Titans season 1

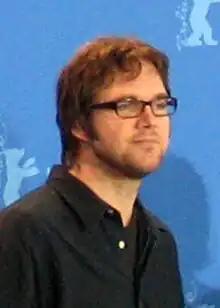
Although reception to the first two episodes (director Brad Anderson pictured) was mostly positive, the violent content drew criticism.

On Rotten Tomatoes, the first season holds an approval rating of 78%, with an average rating of 6.66 out of 10 based on 46 reviews. The site's critical consensus states: "Despite a few tonal growing pains, "Titans" does justice to its source material and truly shines when its titular ensemble finally assembles". Metacritic gave the series's first season a score of 55 out of 100 based on eight critics.